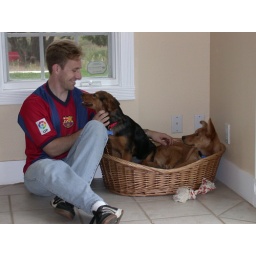
dale with maggie and murphy in dog bed